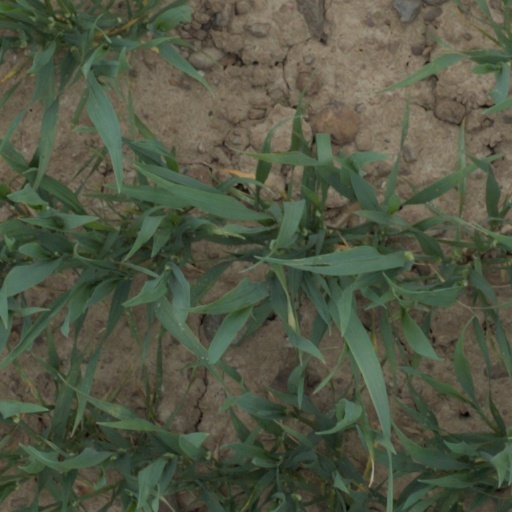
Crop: wheat